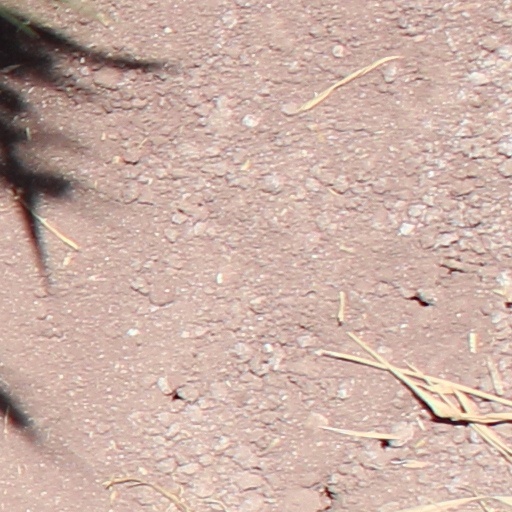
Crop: wheat